Getaway Plan (film)

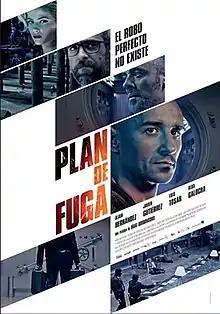
Theatrical release poster

Getaway Plan is a 2017 Spanish crime thriller film directed and written by Iñaki Dorronsoro which stars Alain Hernández, Javier Gutiérrez, Luis Tosar and Alba Galocha.